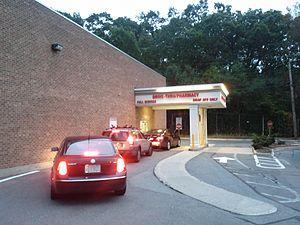
Un drive ou service au volant, ou point-retrait, est un établissement fournissant un service permettant aux consommateurs d'être servis tout en restant dans leur voiture. Initialement proposé dans le cadre de la restauration rapide, ce service est généralement désigné par « drive » ou « drive-in » en Belgique et en France, et « service à l'auto » au Québec.